Giffords Law Center to Prevent Gun Violence

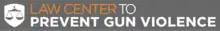
Previous logo

The Legal Community Against Violence was established in the wake of the July 1, 1993 101 California Street shooting, during which a gunman entered the offices of law firm Petit & Martin and shot fourteen people, killing eight. Former Petit & Martin partners John Heisse and Chuck Erlich formed the nonprofit organization along with other San Francisco Bay Area legal professionals shortly after the shooting to help local communities pass their own gun violence prevention ordinances.